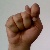
The image shows a hand gesture representing the letter 'T' in Indian Sign Language.